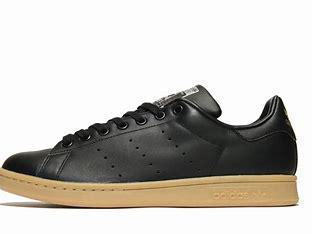
Brand: Adidas
Model: Stan Smith